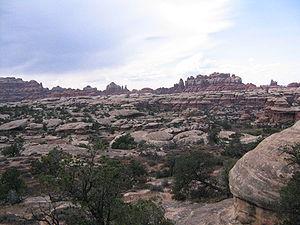
Canyonlands, un paysage traversé par les deux actrices. 日本語: ニードルズ地区の岩石層.
Thelma et Louise est un film américain réalisé par Ridley Scott en 1991, qui a reçu l'Oscar du meilleur scénario. Avec Geena Davis et Susan Sarandon dans les rôles principaux, il raconte l'histoire de deux femmes dont l'excursion d'un week-end se transforme en cavale à travers les États-Unis. Ce film met également en scène Harvey Keitel, ainsi que Brad Pitt dont la carrière a été lancée par ce long métrage.